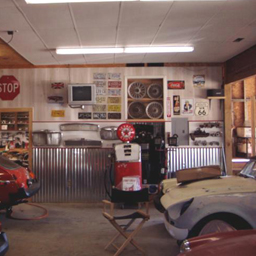
Room type: garage